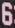
Number: 6